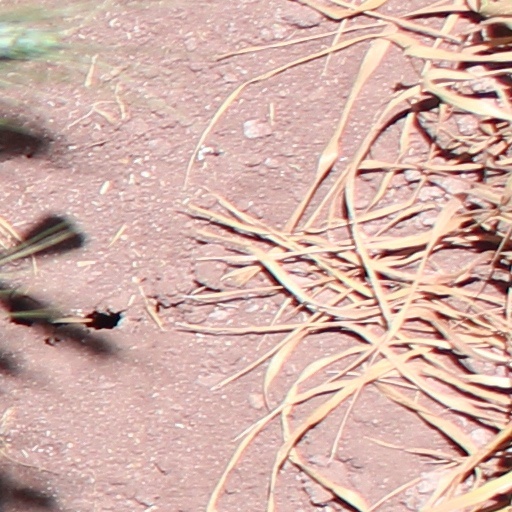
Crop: wheat